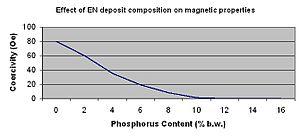
schéma electroless nickel